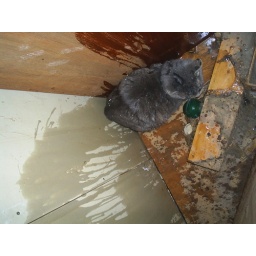
Here i sprayed her with a full water bottle in hopes that she would move. but it didnt work